Kushnarev House

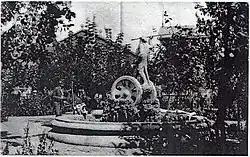
Fountain in Buff summer garden in the early 1900s

The Kushnarev House is a building in the of Rostov-on-Don, Russia. Originally built as a revenue house, it is located at 51 Pushkinskaya street. The Kushnarev House has the status of an object of cultural heritage of regional significance.